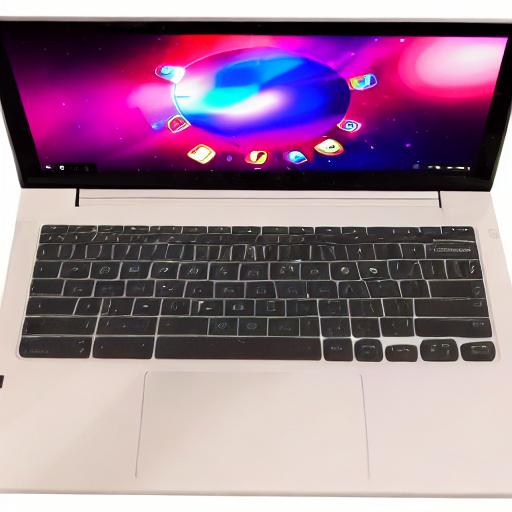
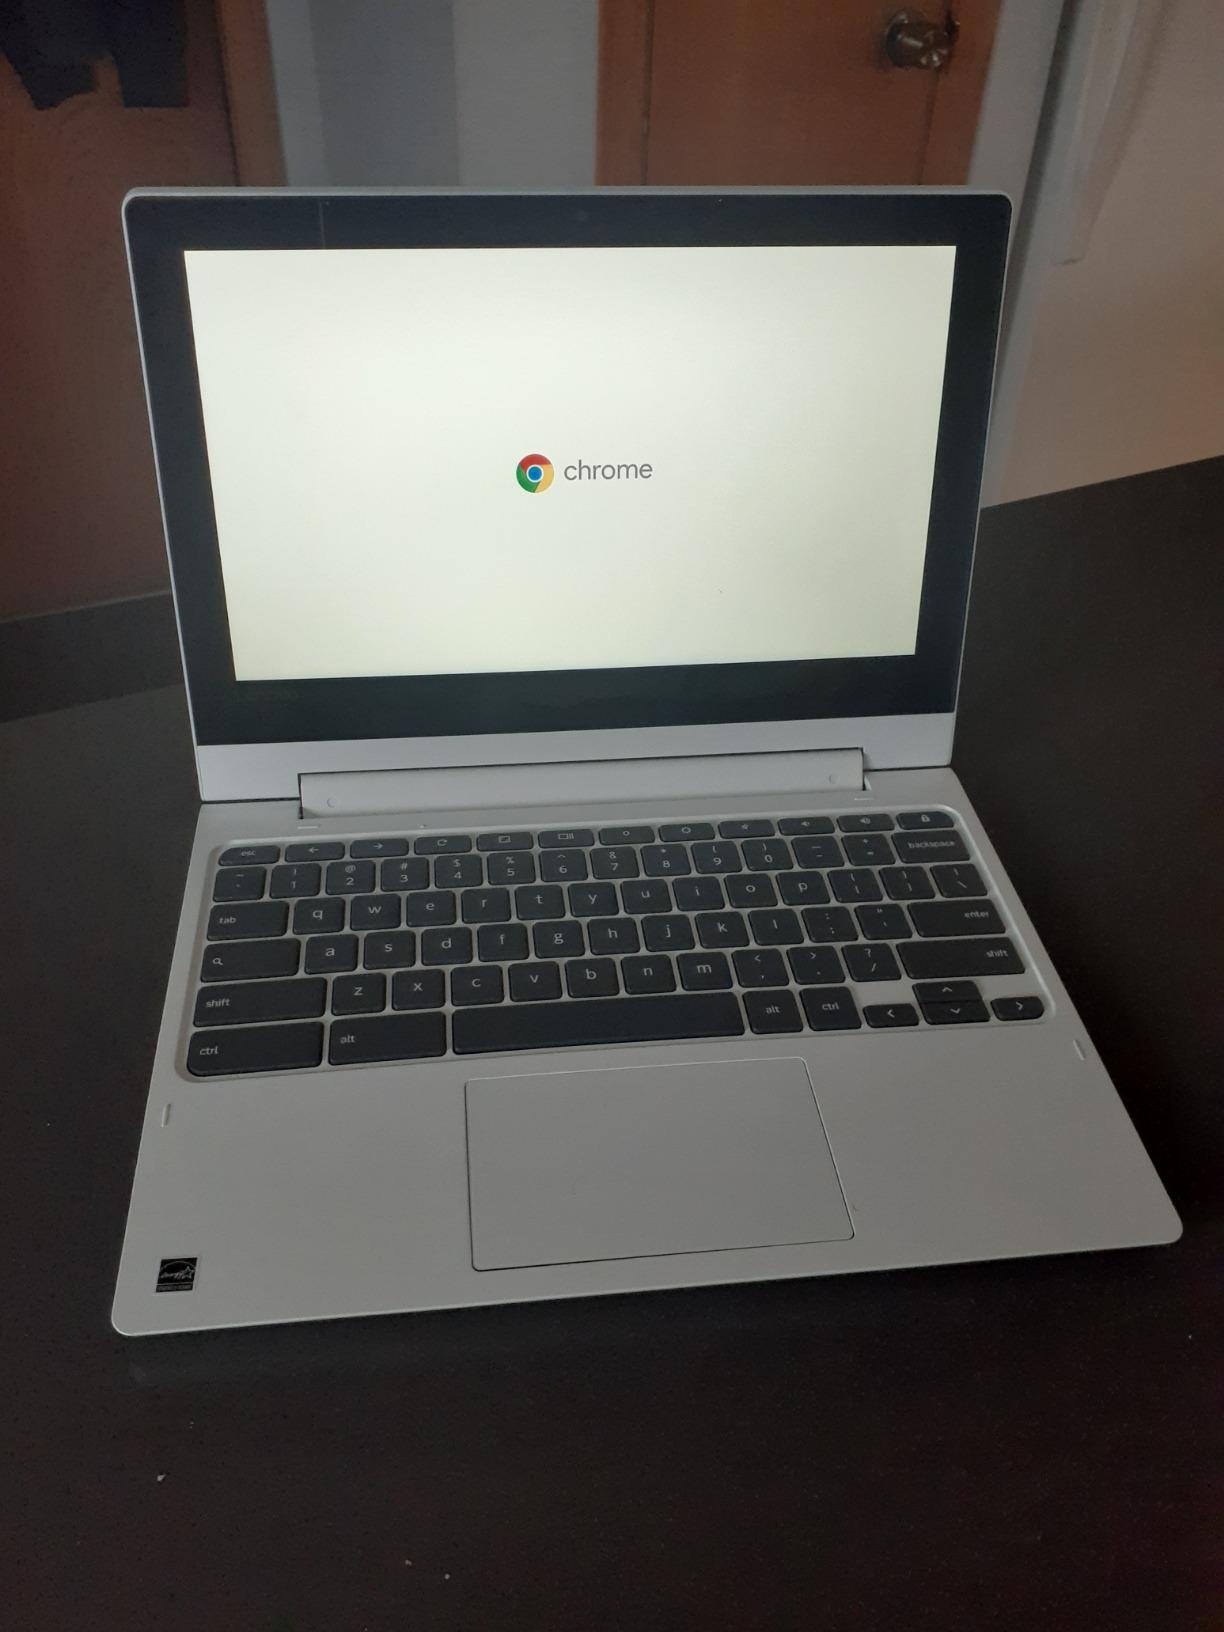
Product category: laptop
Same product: no